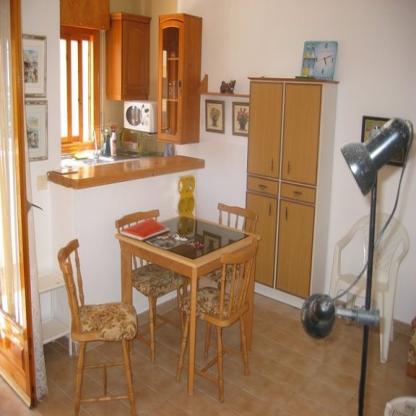
Scene: Indoor